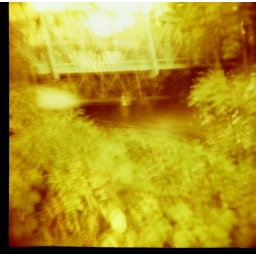
blue bridge in redscale made it yellow